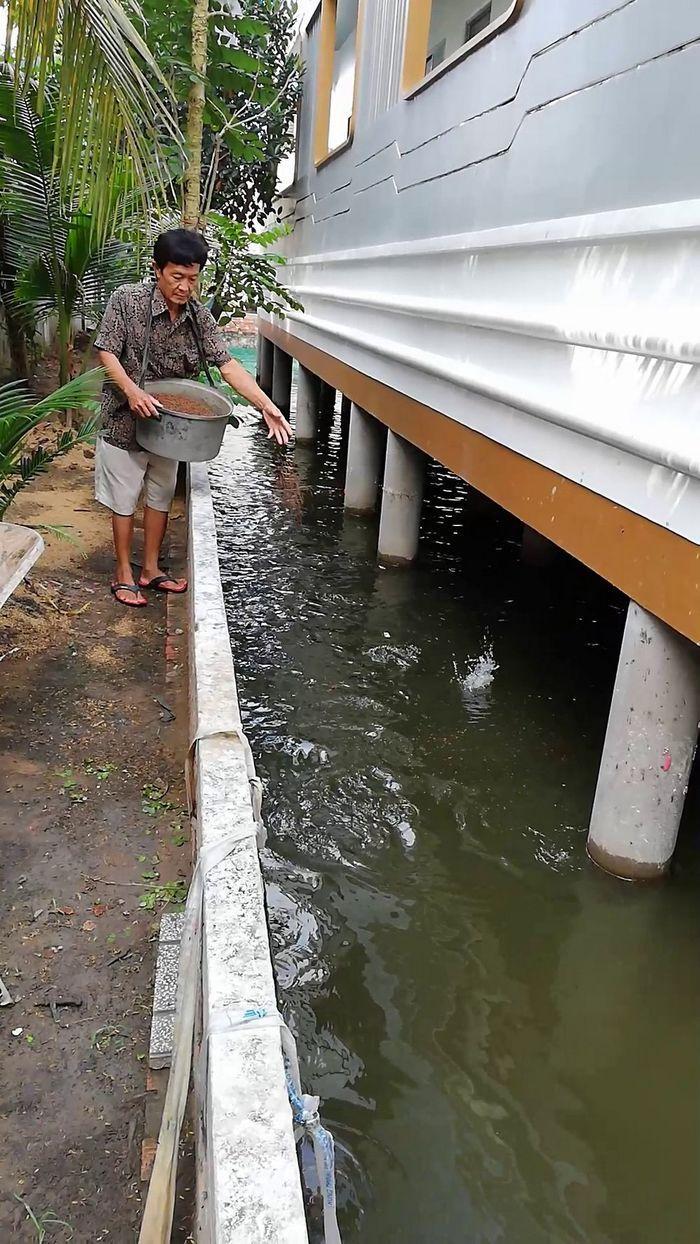
ở bên bờ sông có sự xuất hiện của một người đàn ông cầm theo một cái nồi